Cyril Abraham

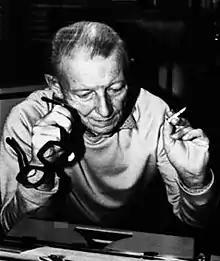
Cyril Abraham

Cyril Stanley Abraham (22 September 1915 – 30 July 1979), was an English screenwriter best known for creating the popular BBC series "The Onedin Line" (1971–1980), writing the scripts for 22 episodes in addition to five novels based on the series.